Dravidian architecture

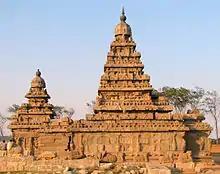
The rock-cut Shore Temple of the temples in Mahabalipuram, Tamil Nadu, dated between 700-728 CE

In Southern India seven kingdoms and empires stamped their influence on architecture during different times: